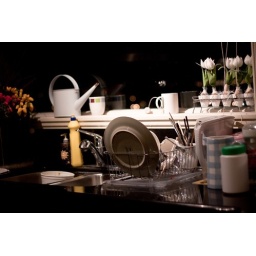
The kitchen sink looks normal in reality, but in this photos, it looks just so different.